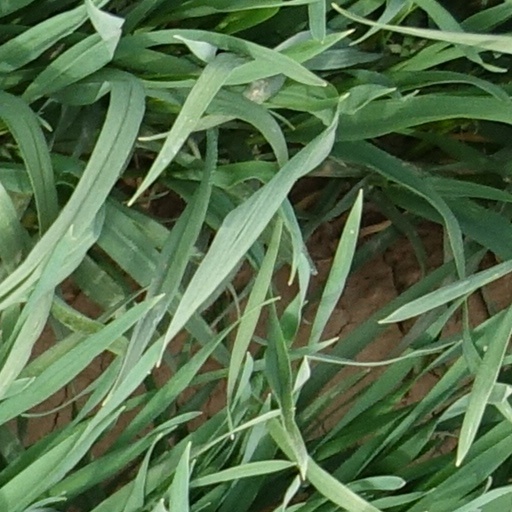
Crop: wheat